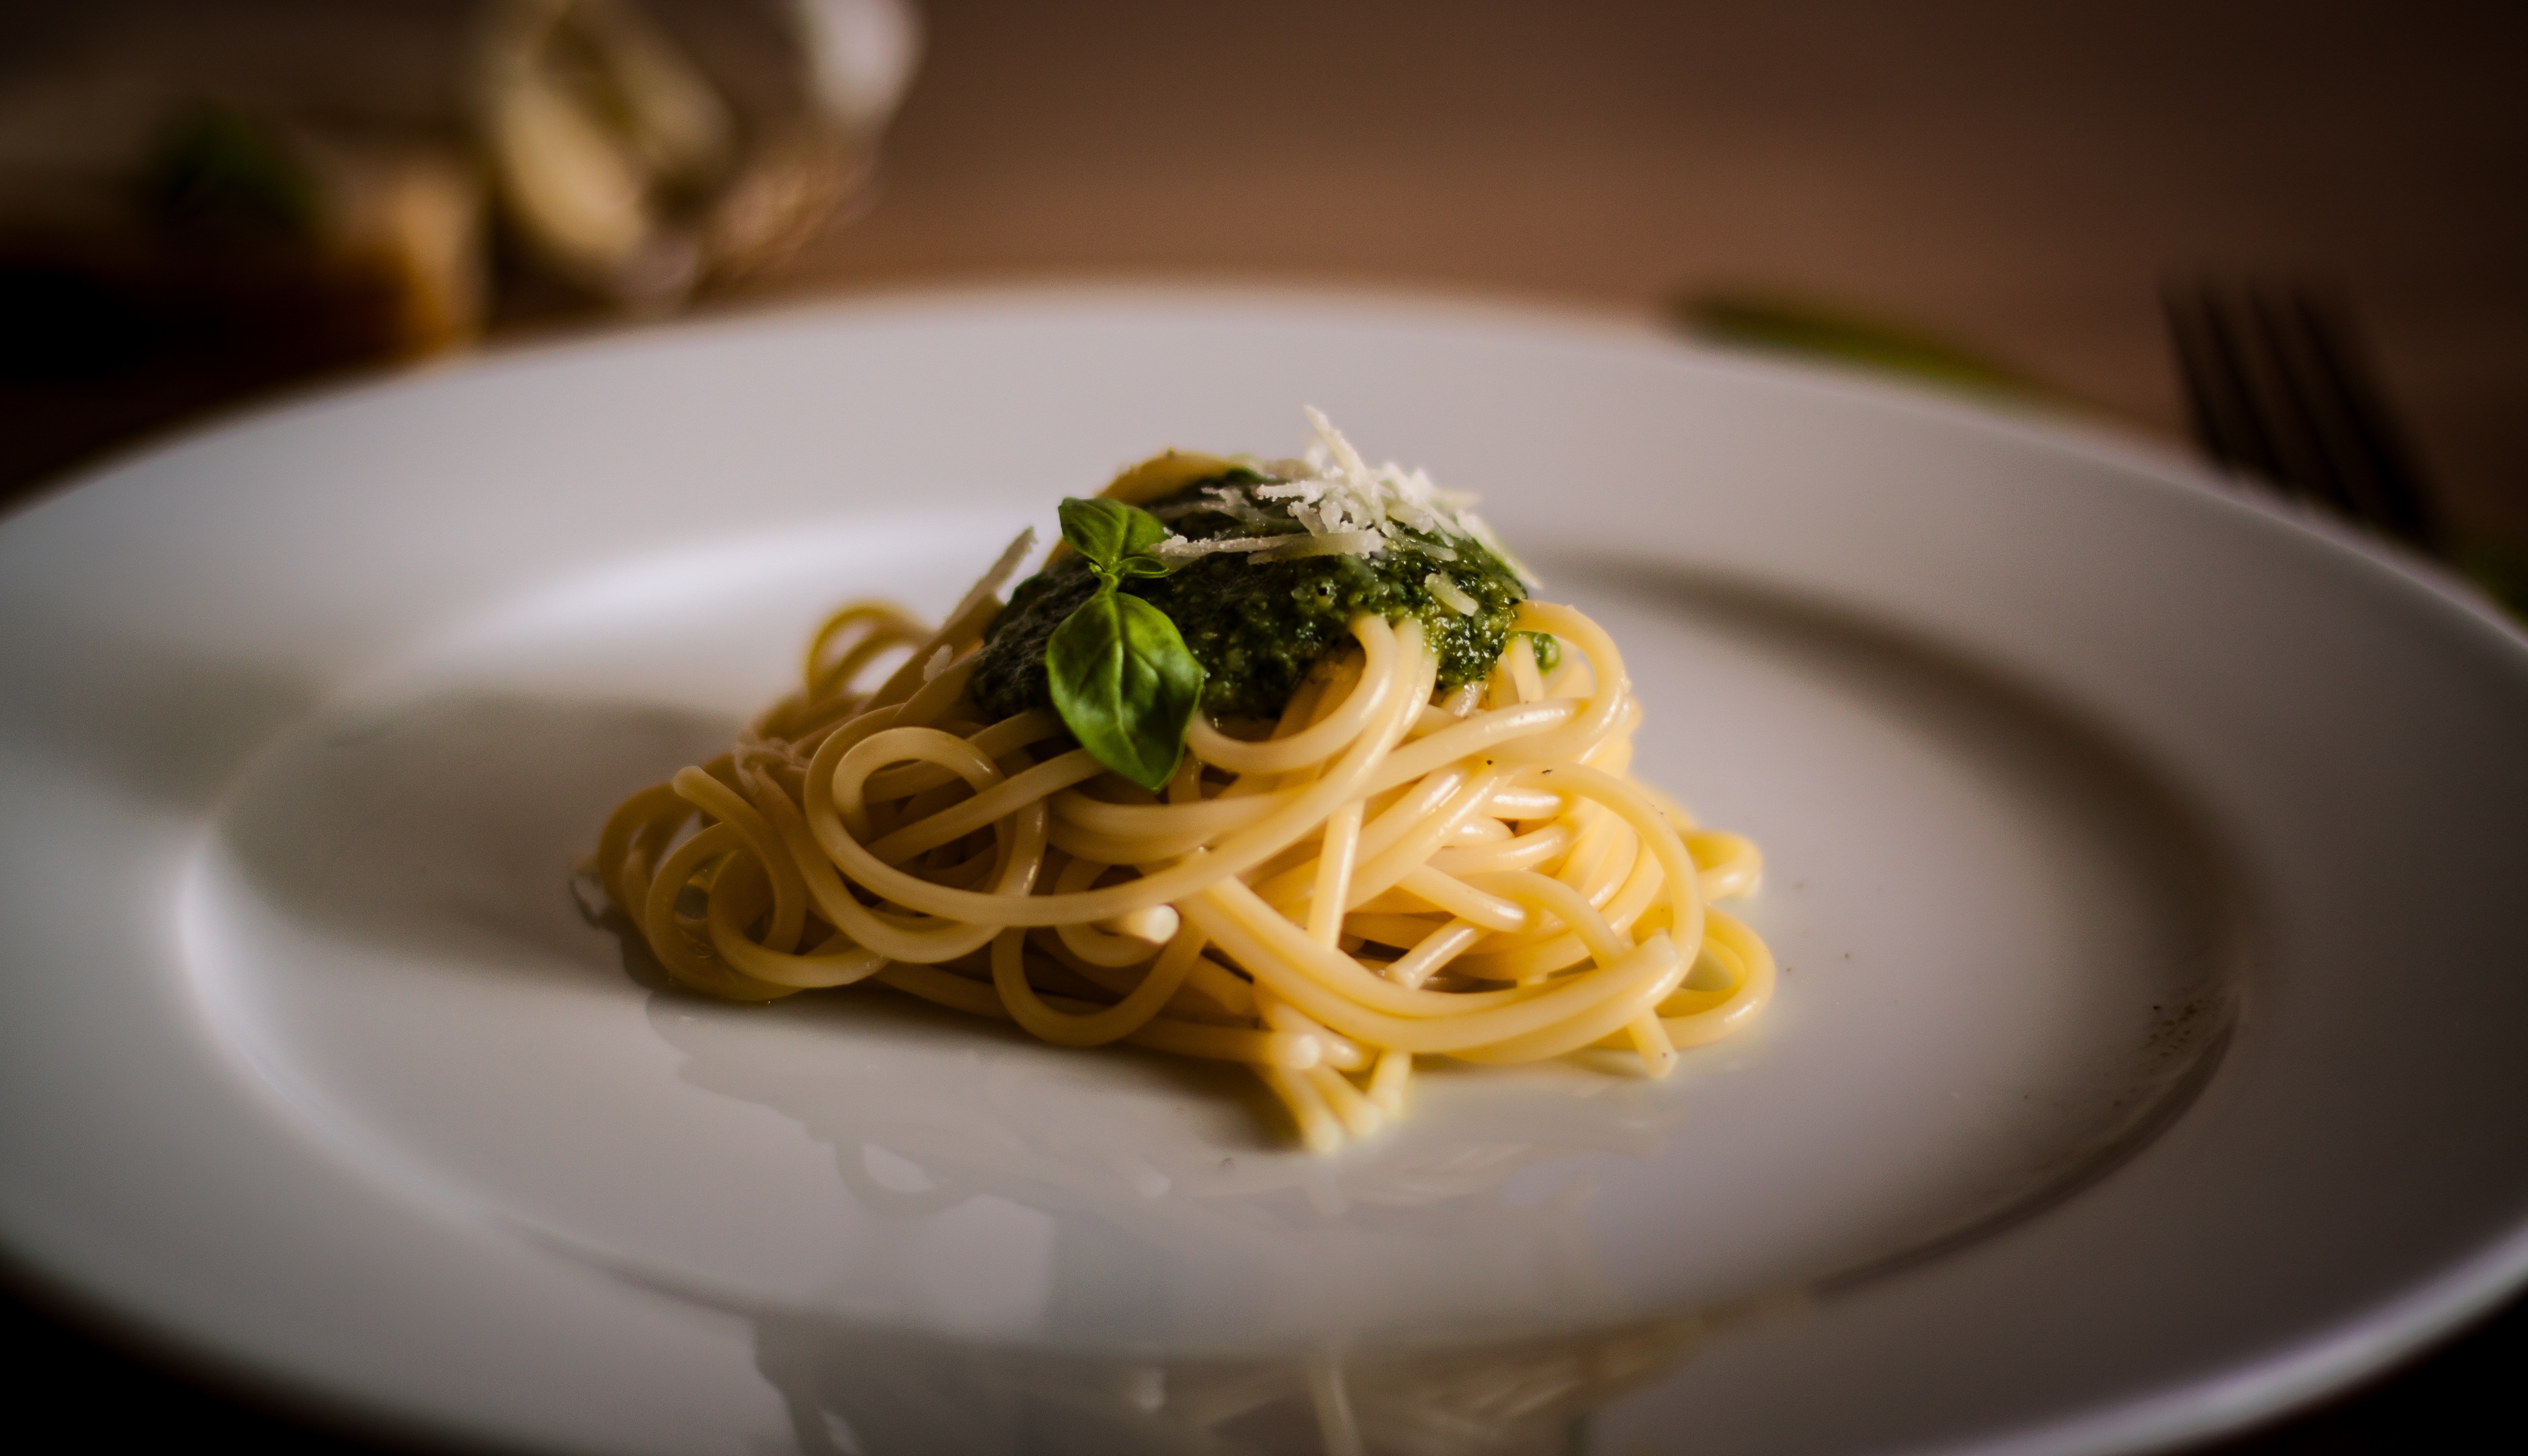
dish, food, produce, plate, cuisine, pasta, basil, pesto, arranged, spaghetti, vegetarian food, portion, parmesan, italian food, spagetti, carbonara, european food, bucatini, spaghetti aglio e olio, pici